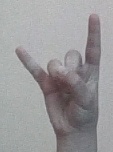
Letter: la